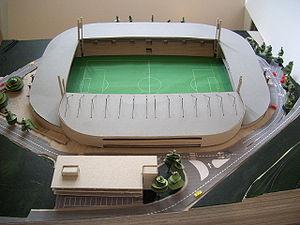
Le Estádio dos Barreiros est un stade de Funchal sur l'île de Madère. Le stade a été inauguré en 1925. Il a une capacité de 10 600 places et a pour clubs résidents les clubs du C.S Marítimo et de l'União da Madeira.